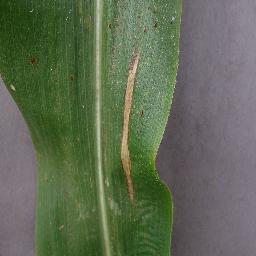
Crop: corn
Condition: (maize)_northern_blight